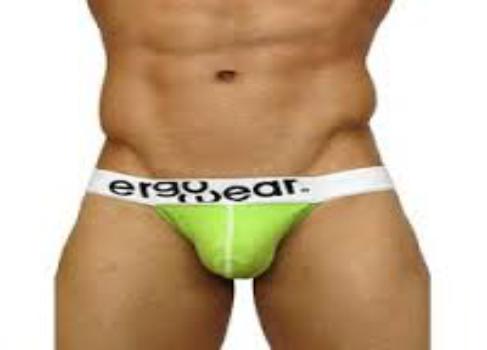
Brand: Ergowear
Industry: Clothes